Jennika

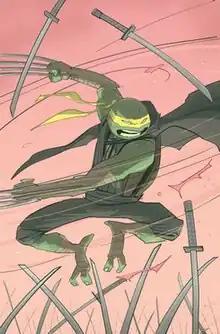
Textless cover variant of "Teenage Mutant Ninja Turtles: Jennika" #1. Art by Brahm Revel.

Jennika, also known as Jenn or Jenny, is a superheroine appearing in "Teenage Mutant Ninja Turtles" comics published by IDW Publishing. She was introduced in issue #51 of the first IDW Publishing comic book series in 2015, and was developed by Tom Waltz and franchise co-creator Kevin Eastman. She was designed by series artist and writer Sophie Campbell. Jennika is the second female mutant turtle character in the franchise's history, after Venus and preceding Lita the year after her mutant form first appeared.